Sky position (RA, Dec in degrees): 196.738, 7.738
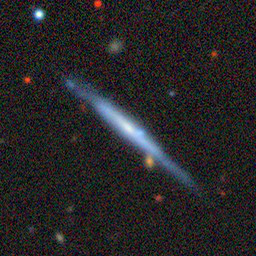
Galaxy morphology: Edge-on Galaxies without Bulge